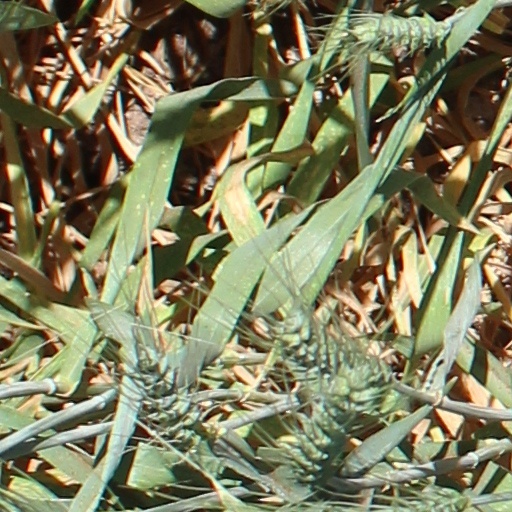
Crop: wheat